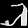
Label: Sandal